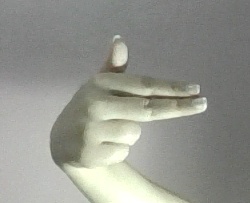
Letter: ghain